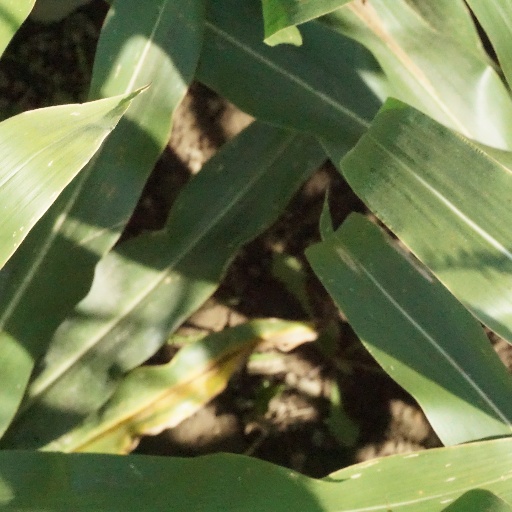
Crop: maize; corn